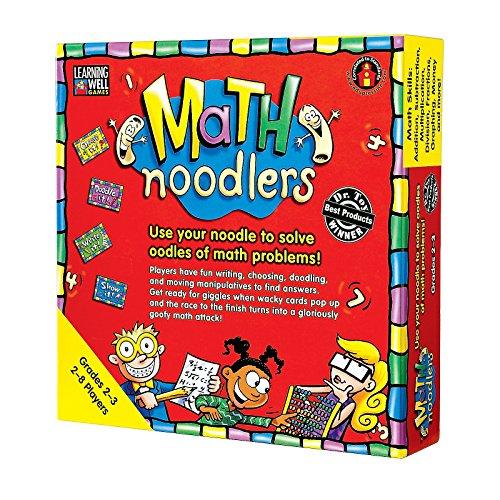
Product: Edupress Math Noodlers Game, Grades 2-3 (EP62350)
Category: Toys & Games | Learning & Education | Counting & Math Toys
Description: Grades 2-3.
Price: $19.95
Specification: ASIN:B0011CZXD0|ShippingWeight:1.8pounds(Viewshippingratesandpolicies)|DateFirstAvailable:December16,2007